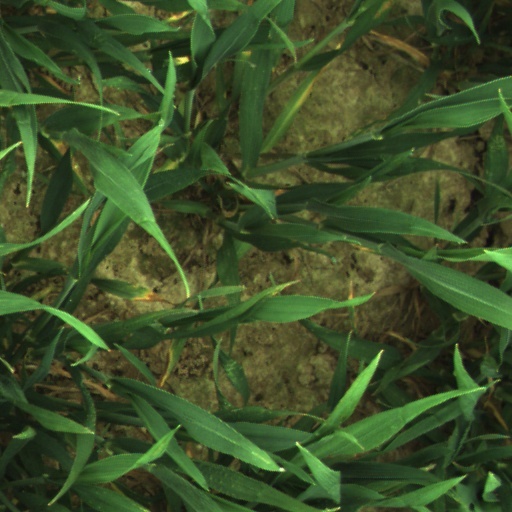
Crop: wheat